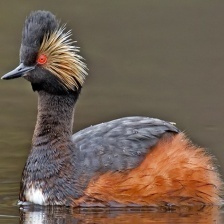
Species: BLACK-NECKED GREBE
Scientific name: PODICEPS NIGRICOLLIS